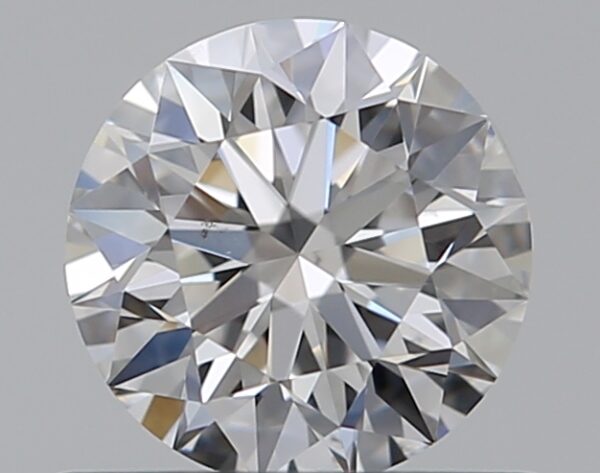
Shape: round
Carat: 0.5
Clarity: SI1
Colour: E
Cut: EX
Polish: EX
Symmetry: EX
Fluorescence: N
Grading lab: GIA
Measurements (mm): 5.06 x 5.09 x 3.18